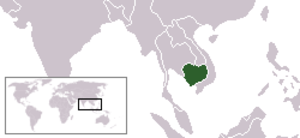
La période de l'histoire du royaume du Cambodge allant de 1953 à 1970 correspond à celle de l'exercice personnel du pouvoir par Norodom Sihanouk après la fin du protectorat français en 1953, jusqu'à la déposition du roi en 1970, suivi par la proclamation de la République Khmère.
Le Kampuchéa démocratique est le nom officiel du Cambodge entre 1975 et 1979, dirigé par les Khmers rouges.
La république populaire du Kampuchéa est le nom officiel du Cambodge de 1979 à 1989. Le régime est mis en place après le renversement du Kampuchéa démocratique, le régime des Khmers rouges, lors de l'invasion du Cambodge par le Viêt Nam. Le Parti révolutionnaire du peuple khmer, fondé en 1981, gouverne ensuite en tant que parti unique, d'orientation marxiste-léniniste. Soutenu par les Vietnamiens et l'URSS, le gouvernement cambodgien doit à la fois reconstruire le pays et affronter la guerre de guérilla que continuent de mener les Khmers rouges, le FUNCINPEC et le FNLPK. En 1989, l'occupation vietnamienne prend fin et le pays prend le nouveau nom officiel d'État du Cambodge tout en entamant un processus de paix et de transition politique qui débouche en 1991 sur les accords de Paris, l'abandon du communisme et la fin du régime de parti unique. Le pays est ensuite mis sous la tutelle de l'Autorité provisoire des Nations unies au Cambodge, jusqu'aux élections pluralistes de 1993, qui sont suivies de la restauration de la monarchie au Cambodge.